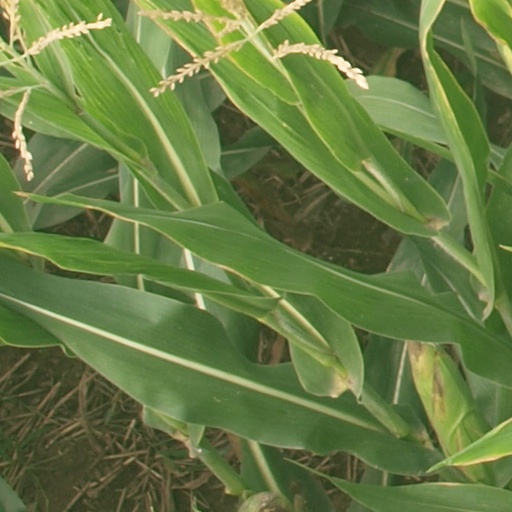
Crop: maize; corn